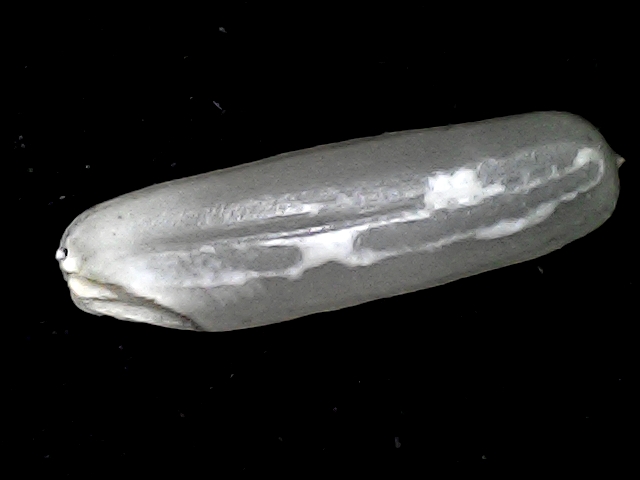
Rice variety: BD87